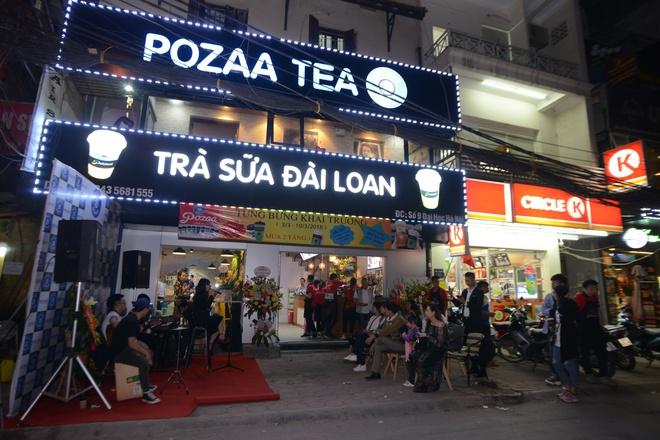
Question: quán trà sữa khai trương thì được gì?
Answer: được mua 2 tặng 1